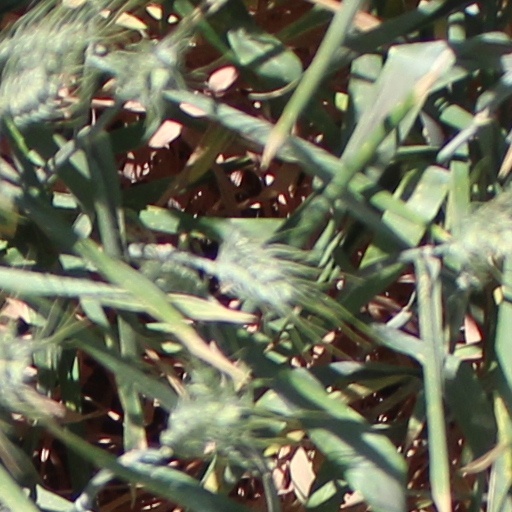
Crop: wheat